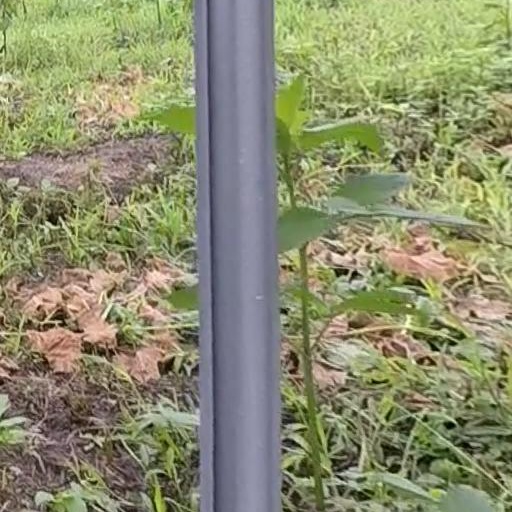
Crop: grape